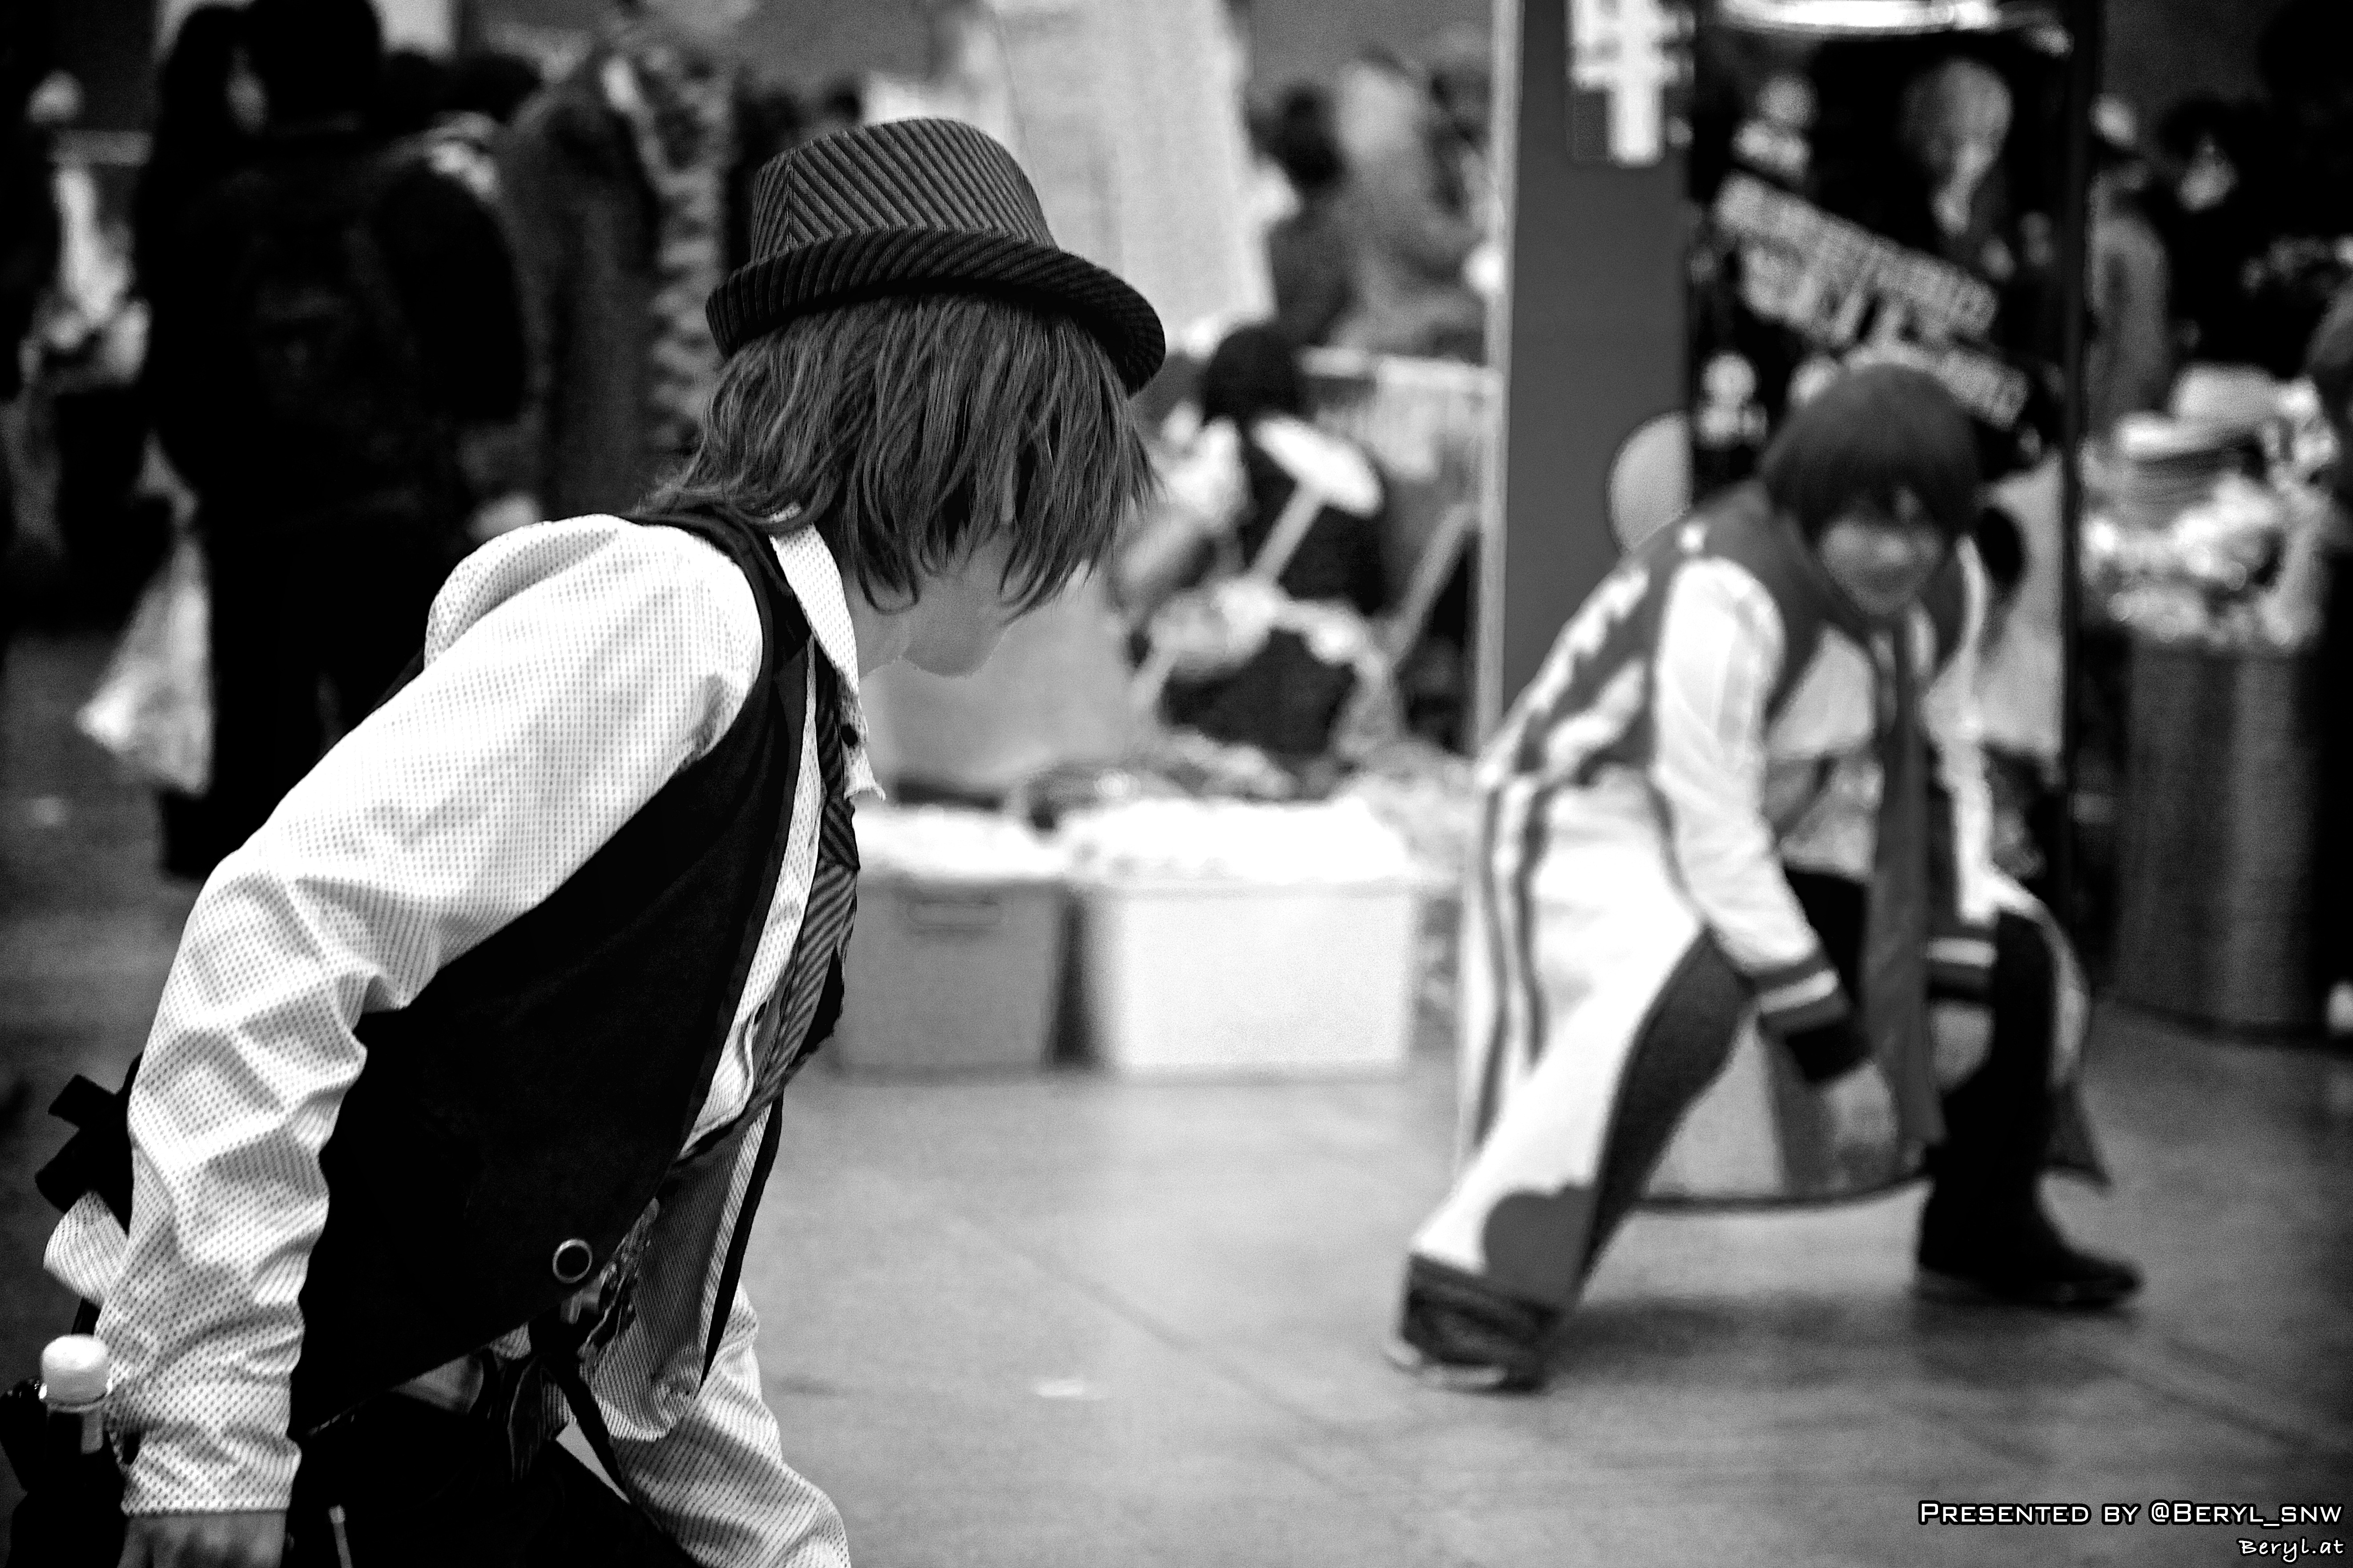
black and white, girl, road, street, game, play, boy, crowd, dance, black, monochrome, performance art, cosplay, girls, performance, boys, gun, canton, maid, costume, anime, acg, cos, coser, costumeplay, fair, entertainment, monochrome photography